Naiktha Bains

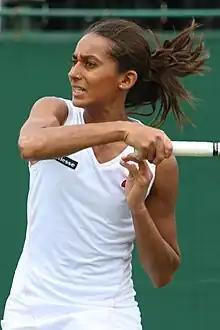
Bains at the 2023 Wimbledon Championships

Bains has won two singles titles and 25 doubles titles on the ITF Women's Circuit. In January 2020, she reached her best WTA ranking of 199 in singles. On 9 October 2023, she peaked at No. 87 in the WTA doubles rankings.